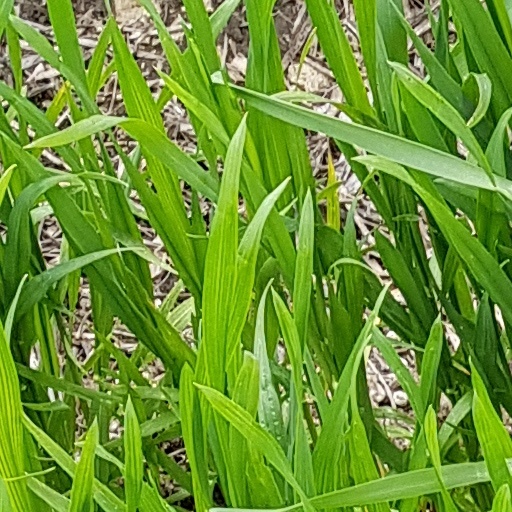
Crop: wheat